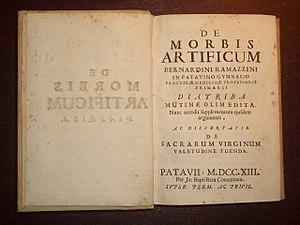
Bernardino Ramazzini, professeur de médecine à Padoue, fut un des précurseurs concernant les accidents du travail et précisa certaines mesures d'hygiène et de sécurité.